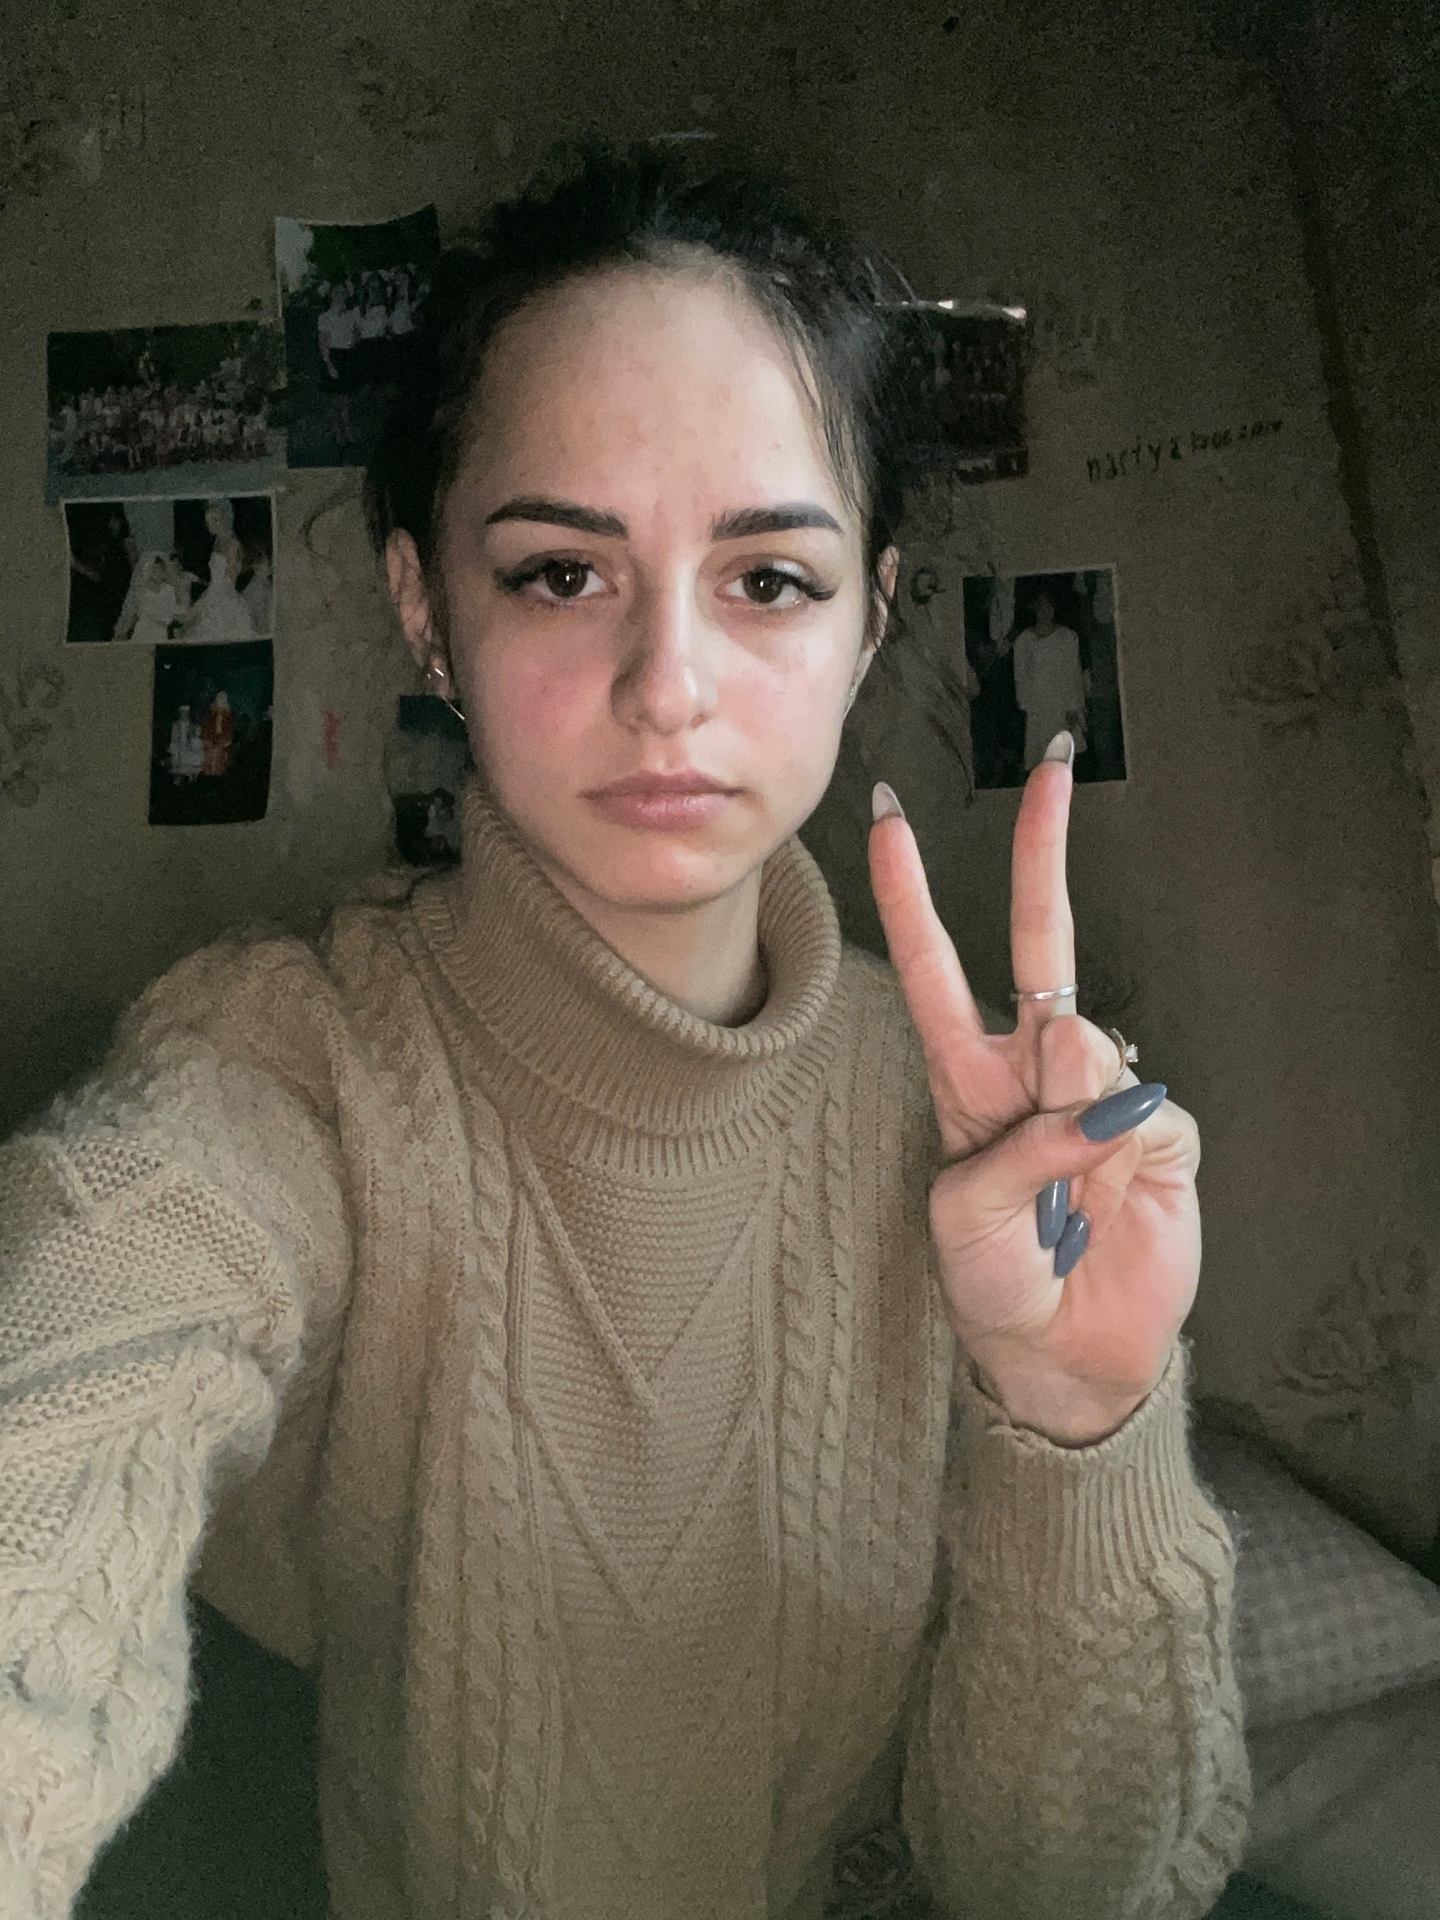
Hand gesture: peace